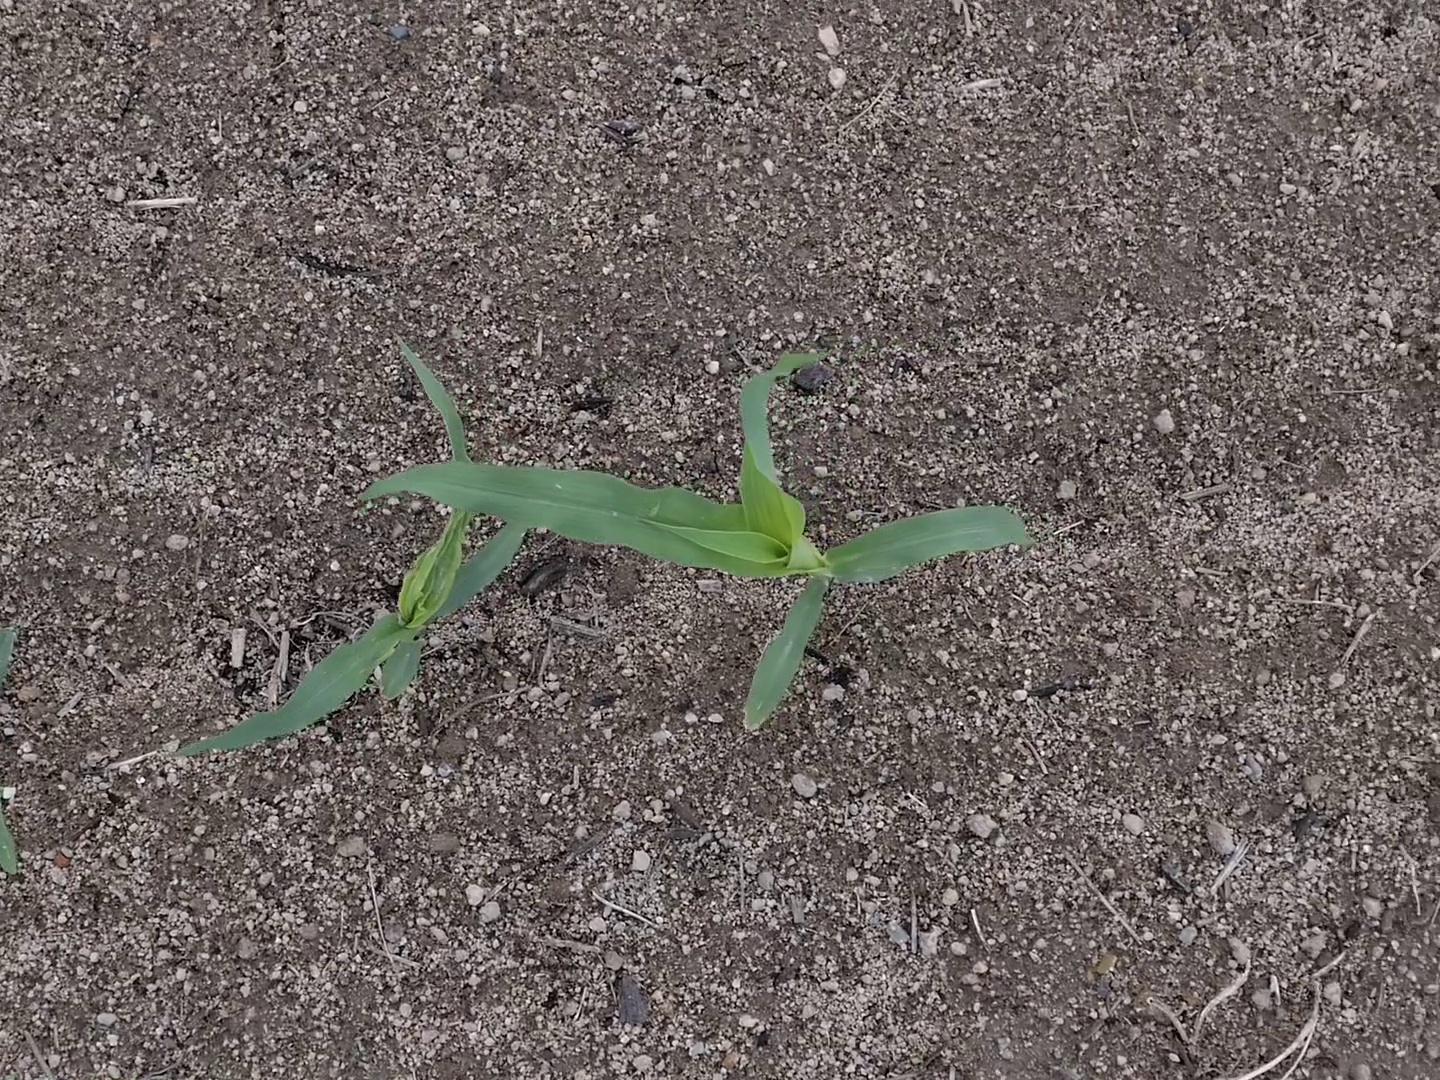
Crop: maize
Objects: maize, maize, stem_maize, stem_maize